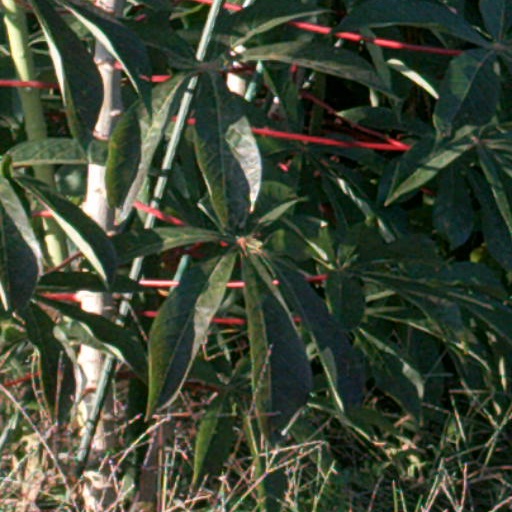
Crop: cassava